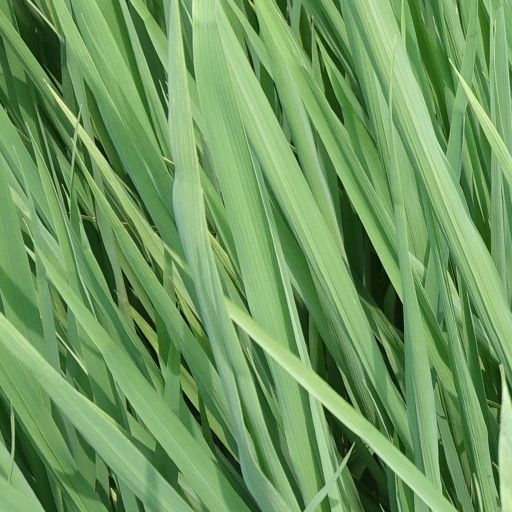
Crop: rice